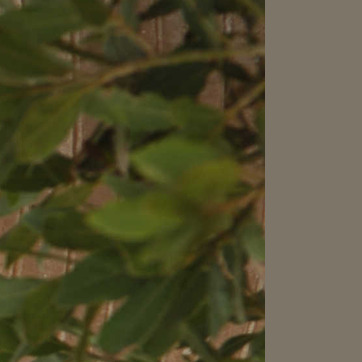
Material: foliage